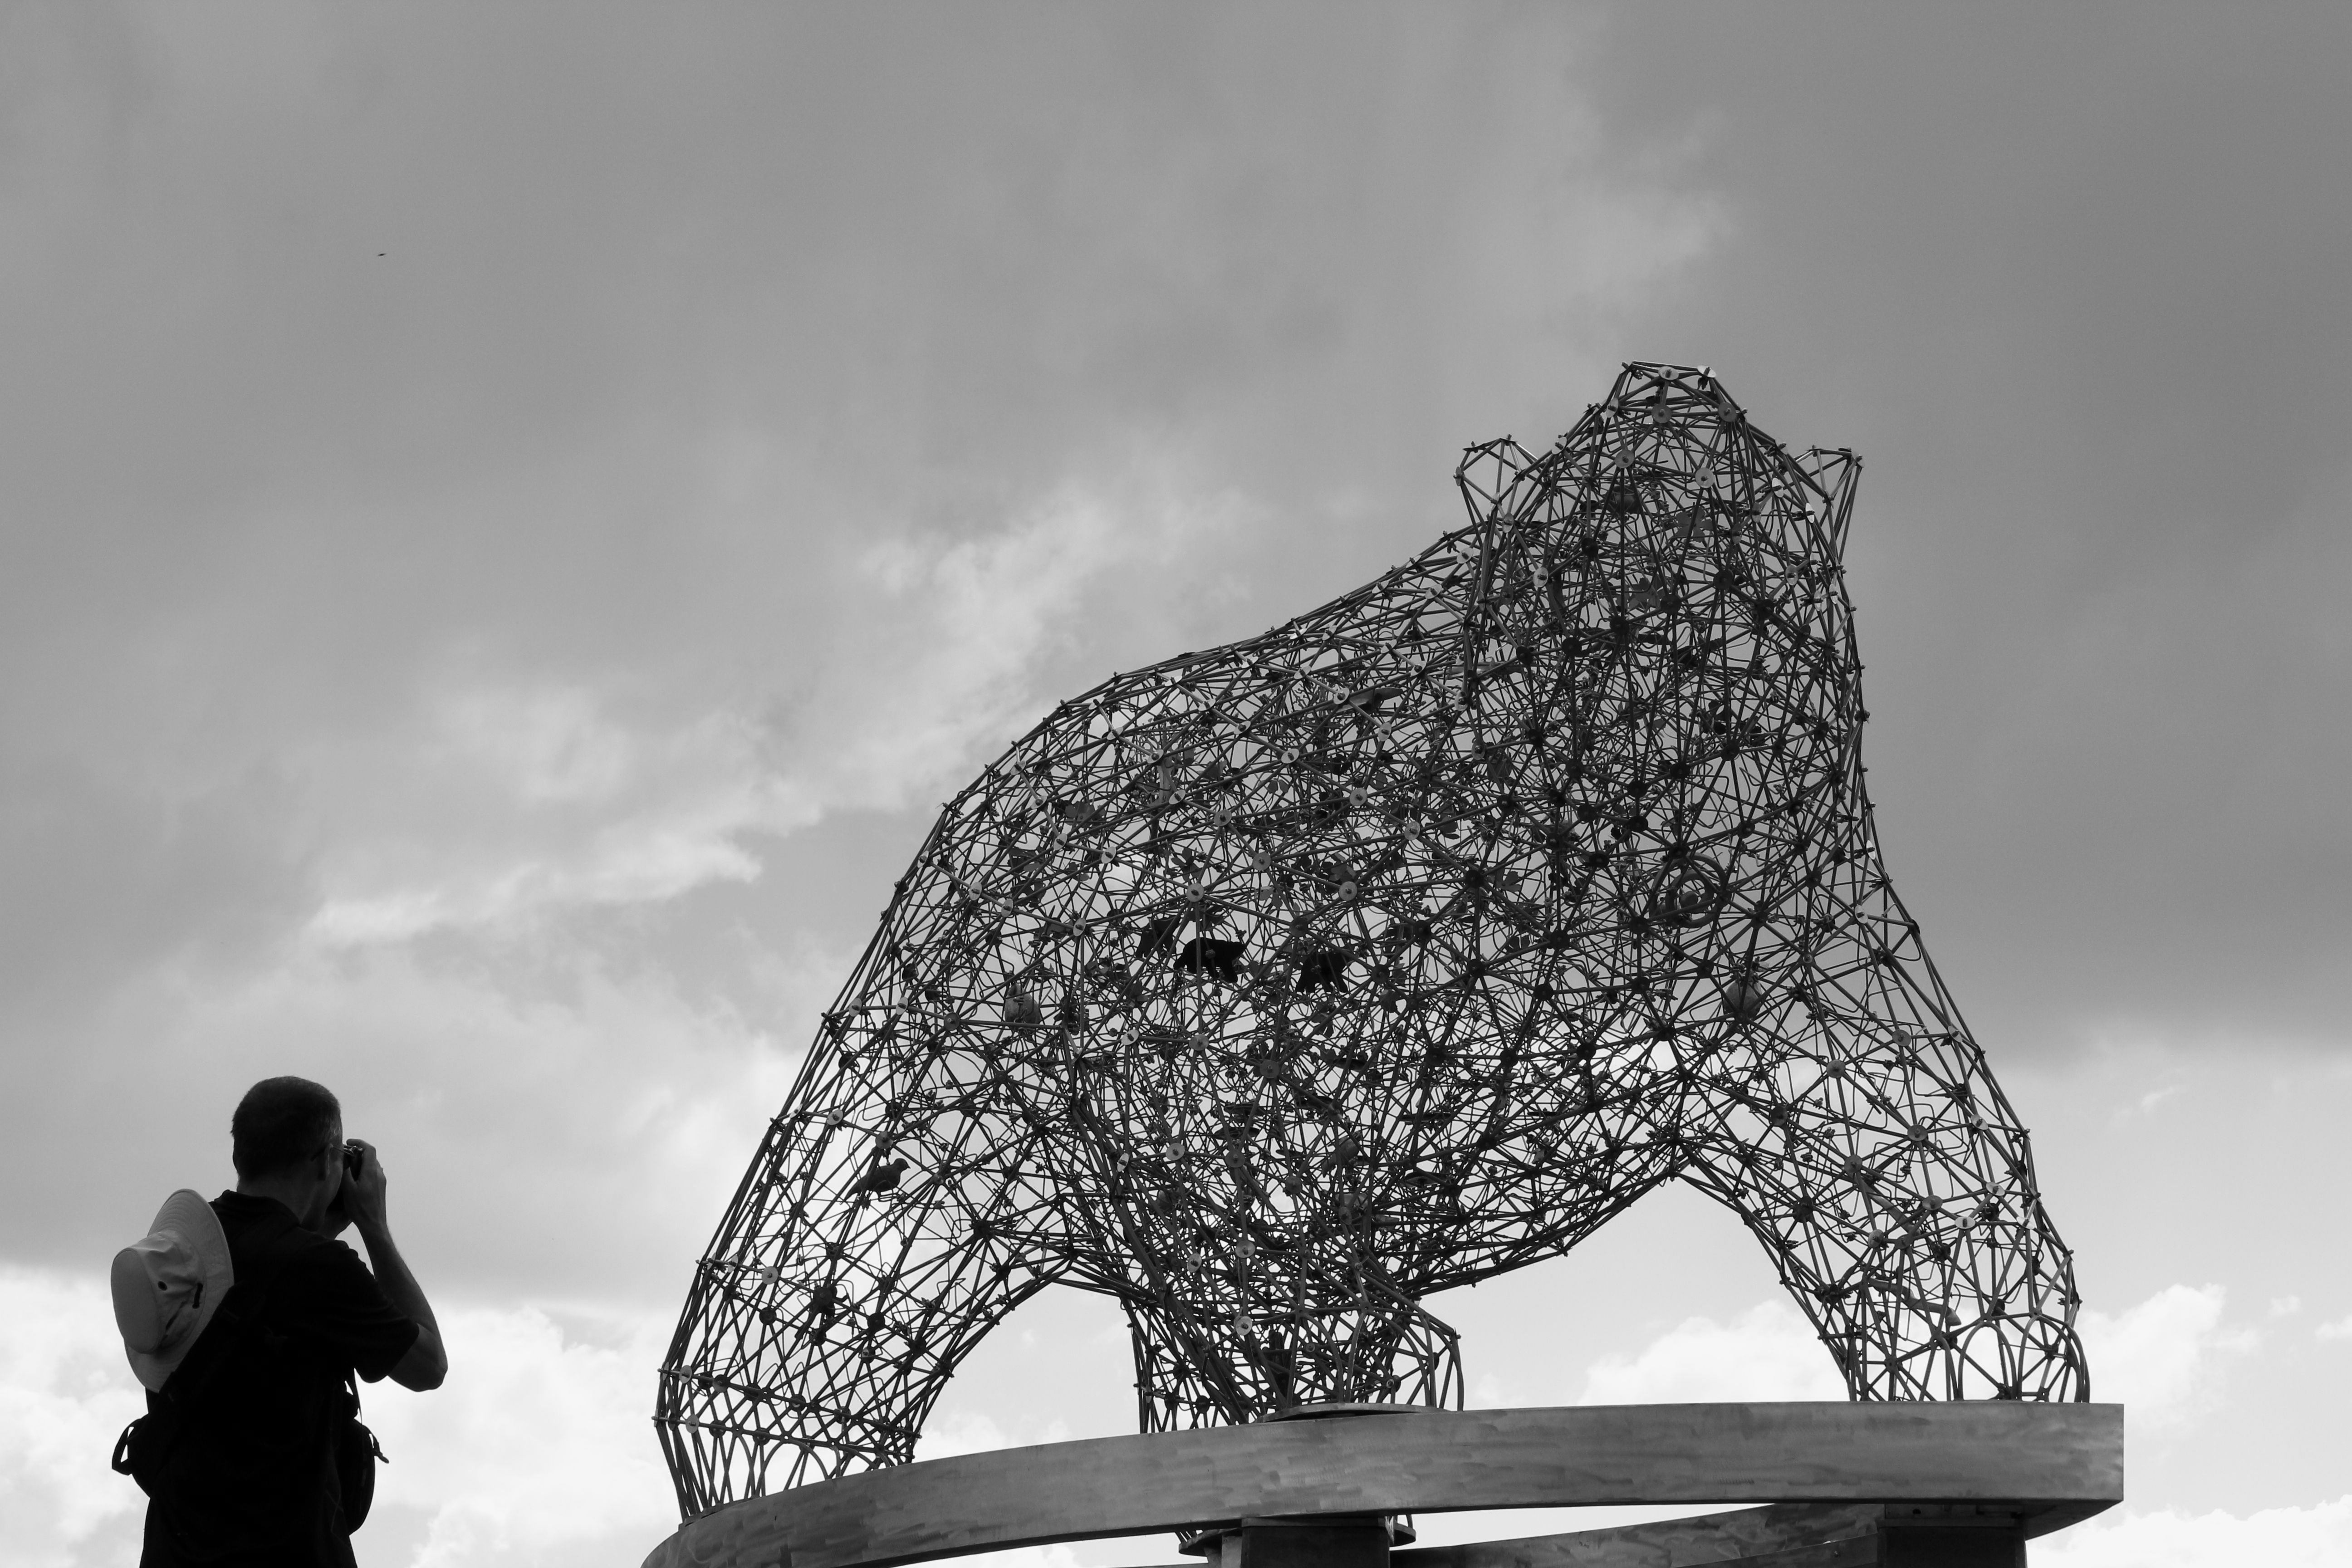
man, person, snow, winter, black and white, sky, white, street, photographer, monument, downtown, summer, male, guy, statue, metal, black, monochrome, streetphotography, bw, blackandwhite, sculpture, art, canada, britishcolumbia, bc, okanagan, kelowna, monochrome photography